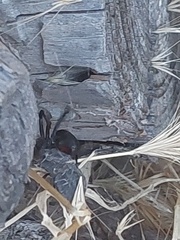
Species: Lactrodectus_hesperus